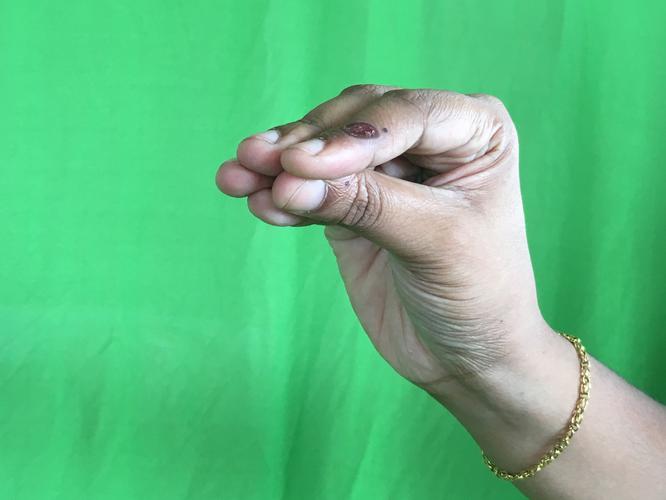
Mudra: Mukulam
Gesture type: single_hand